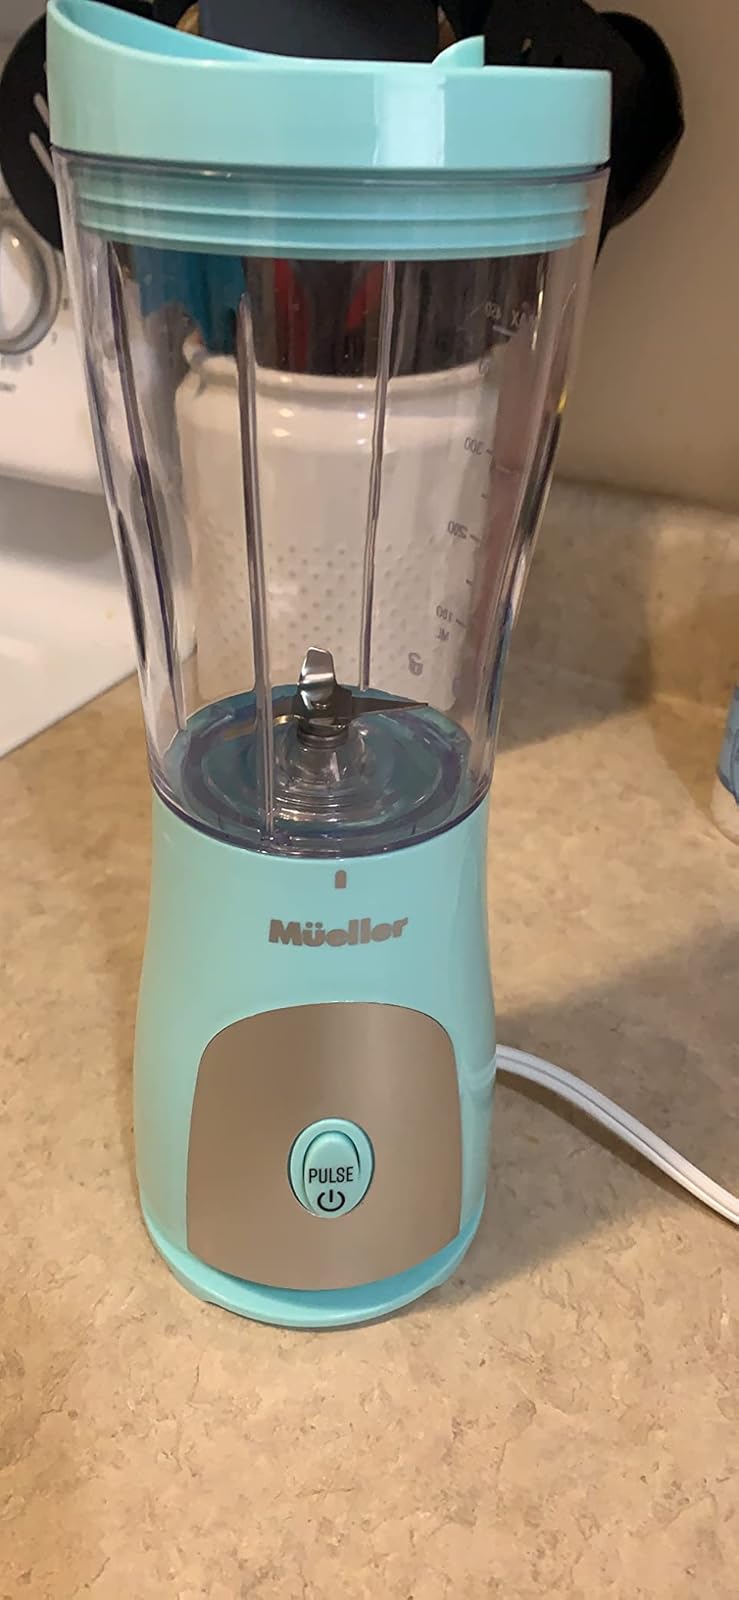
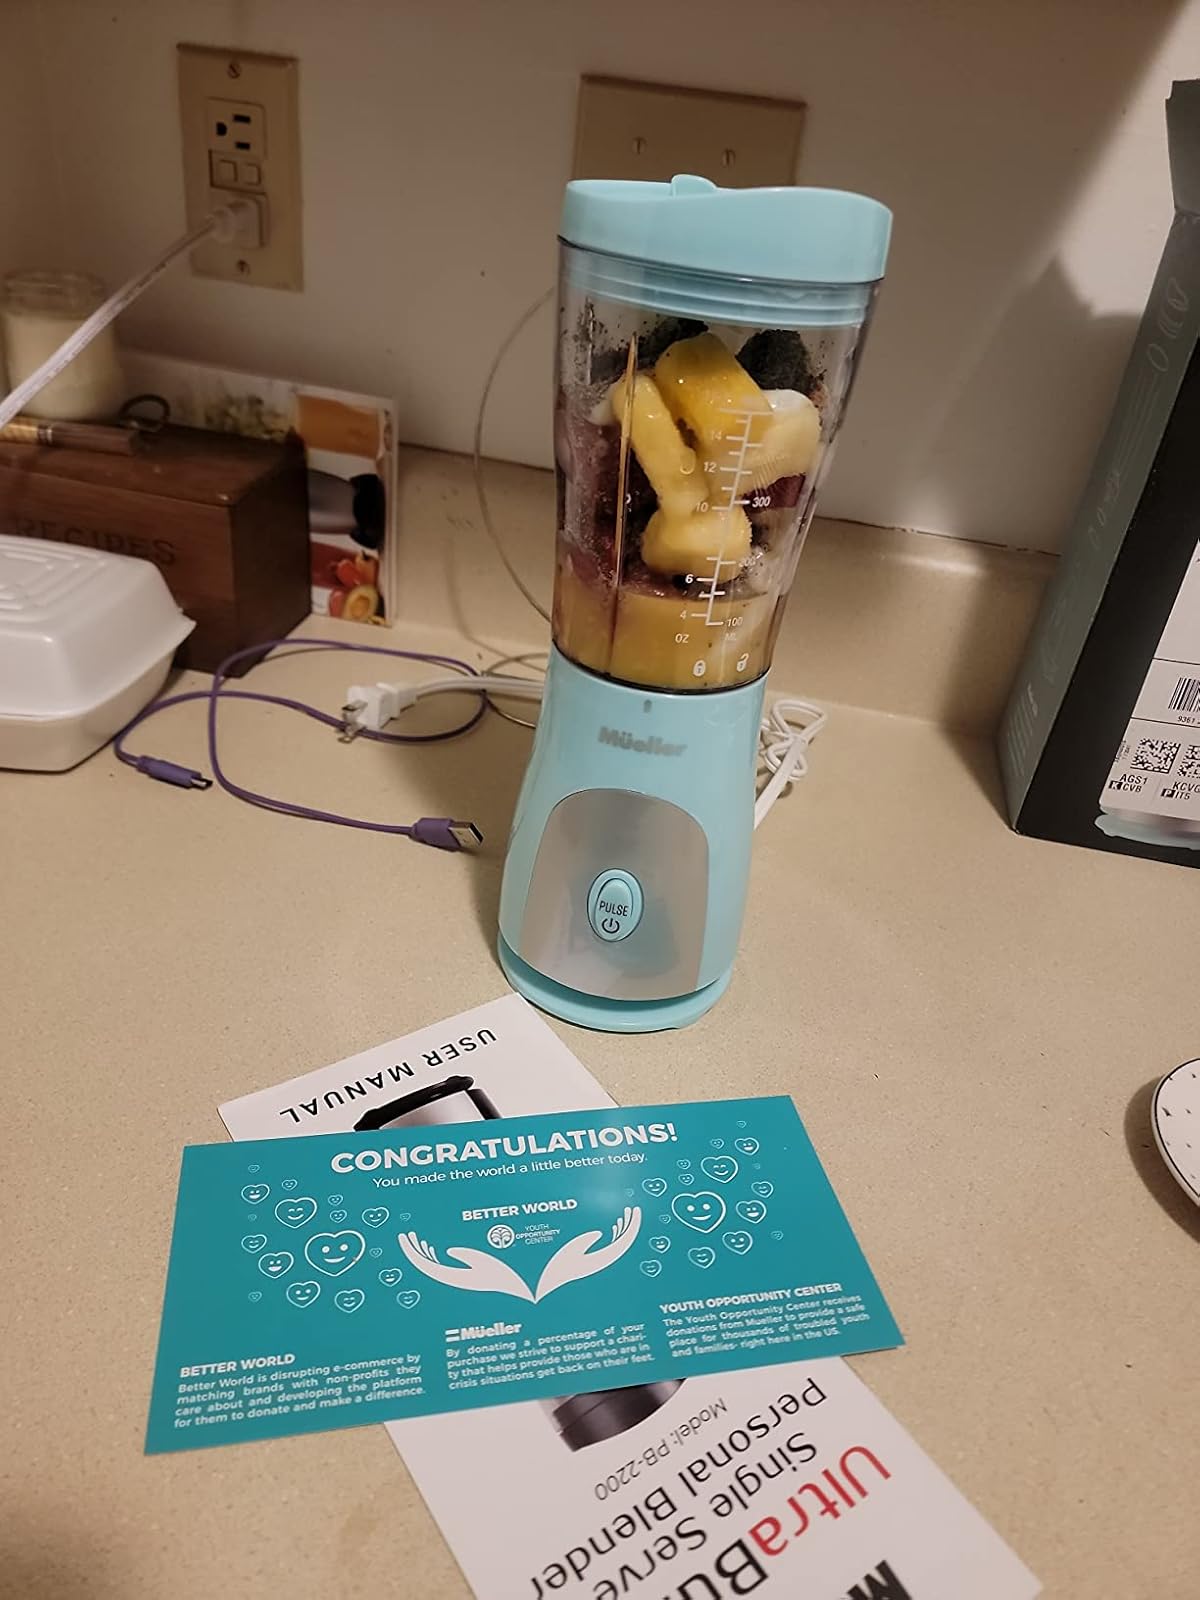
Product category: items_blender
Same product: yes